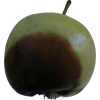
Label: Apple 12